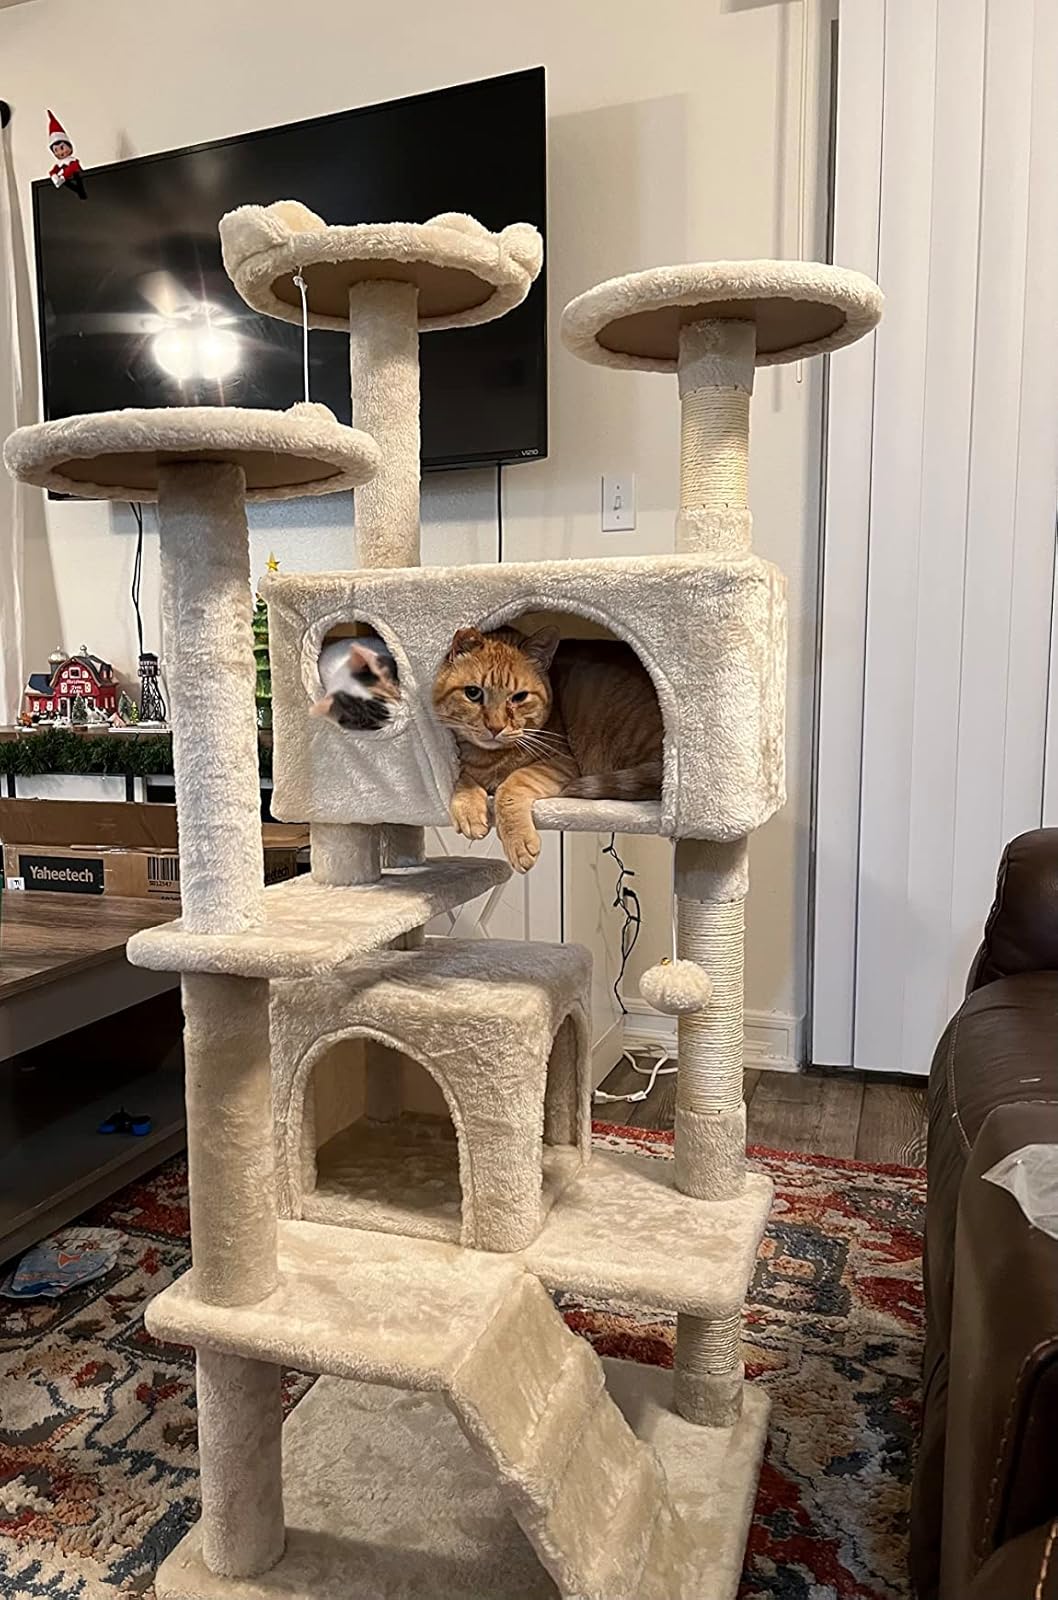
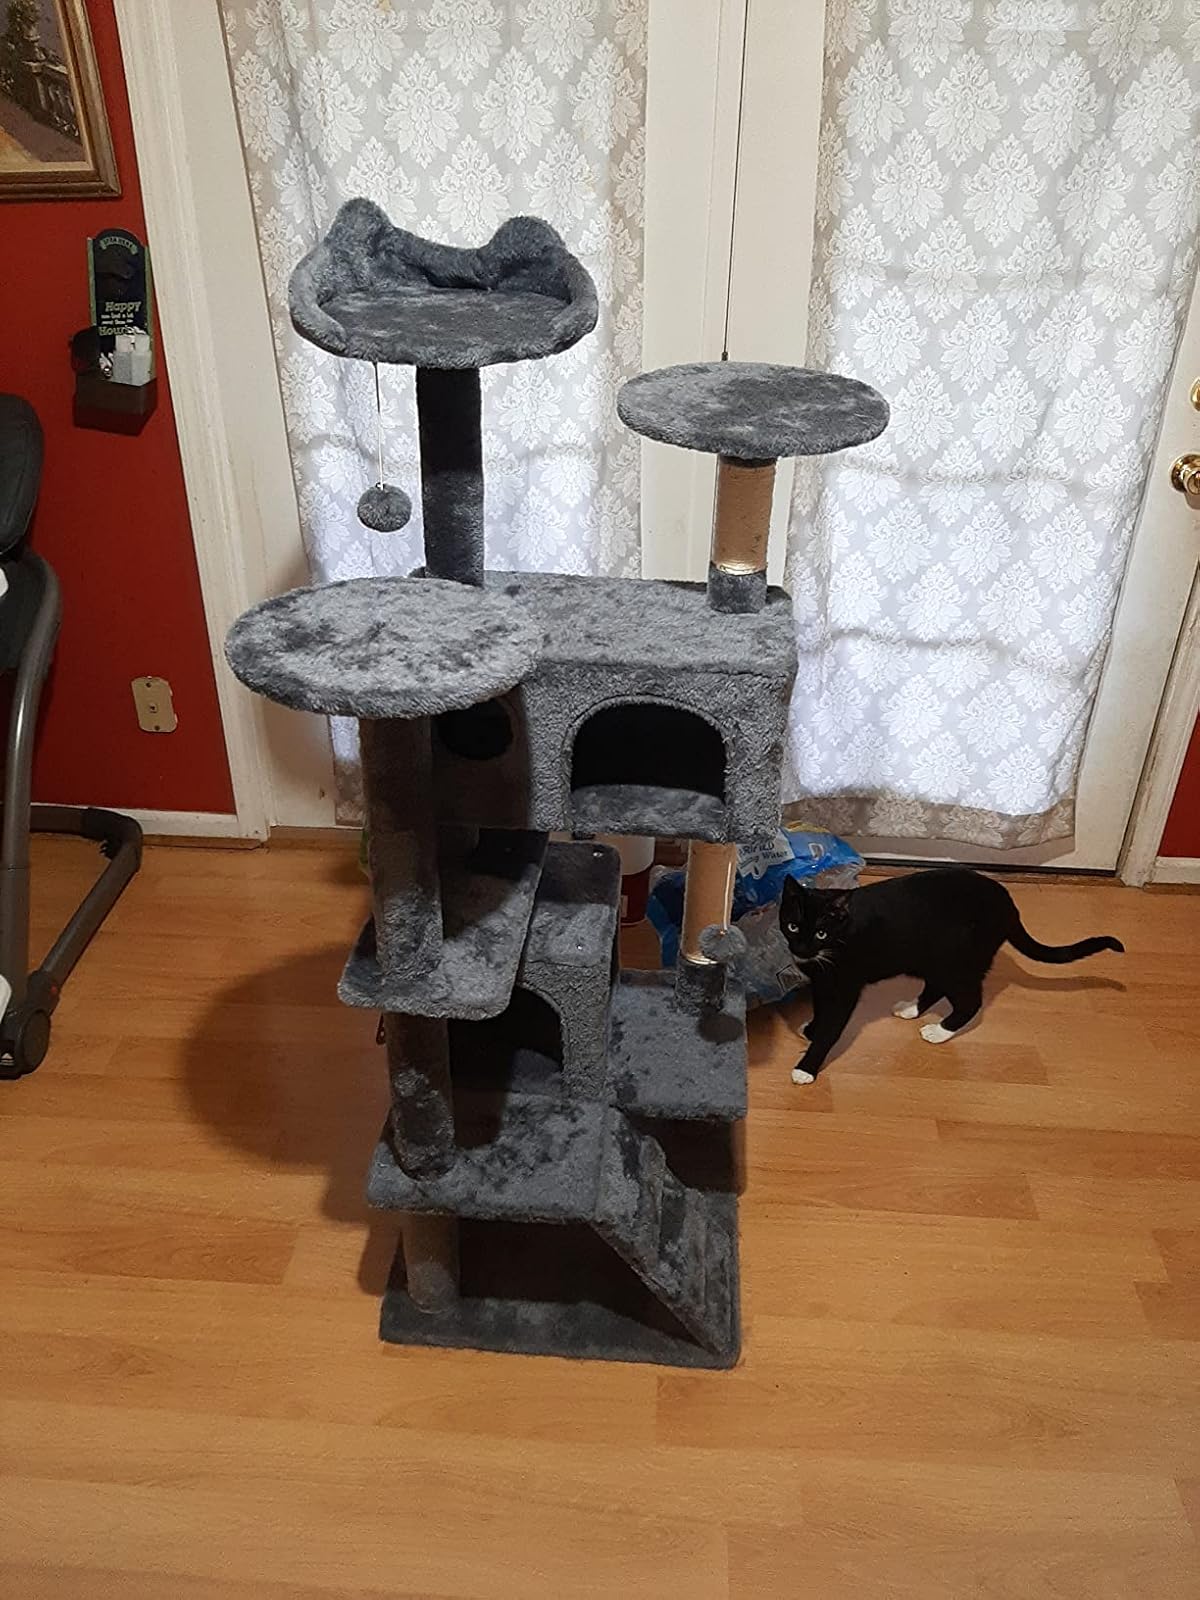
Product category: items_cat tree
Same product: no